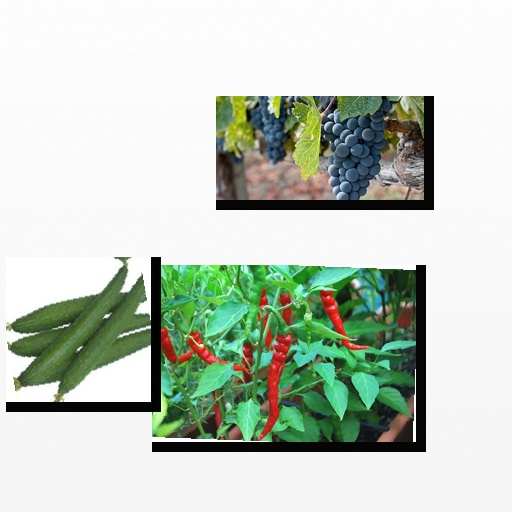
Food items: grapes, chili_pepper, sponge_gourd